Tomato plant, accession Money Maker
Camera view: horizontal (90 deg, fisheye); turntable rotation: 330 degrees
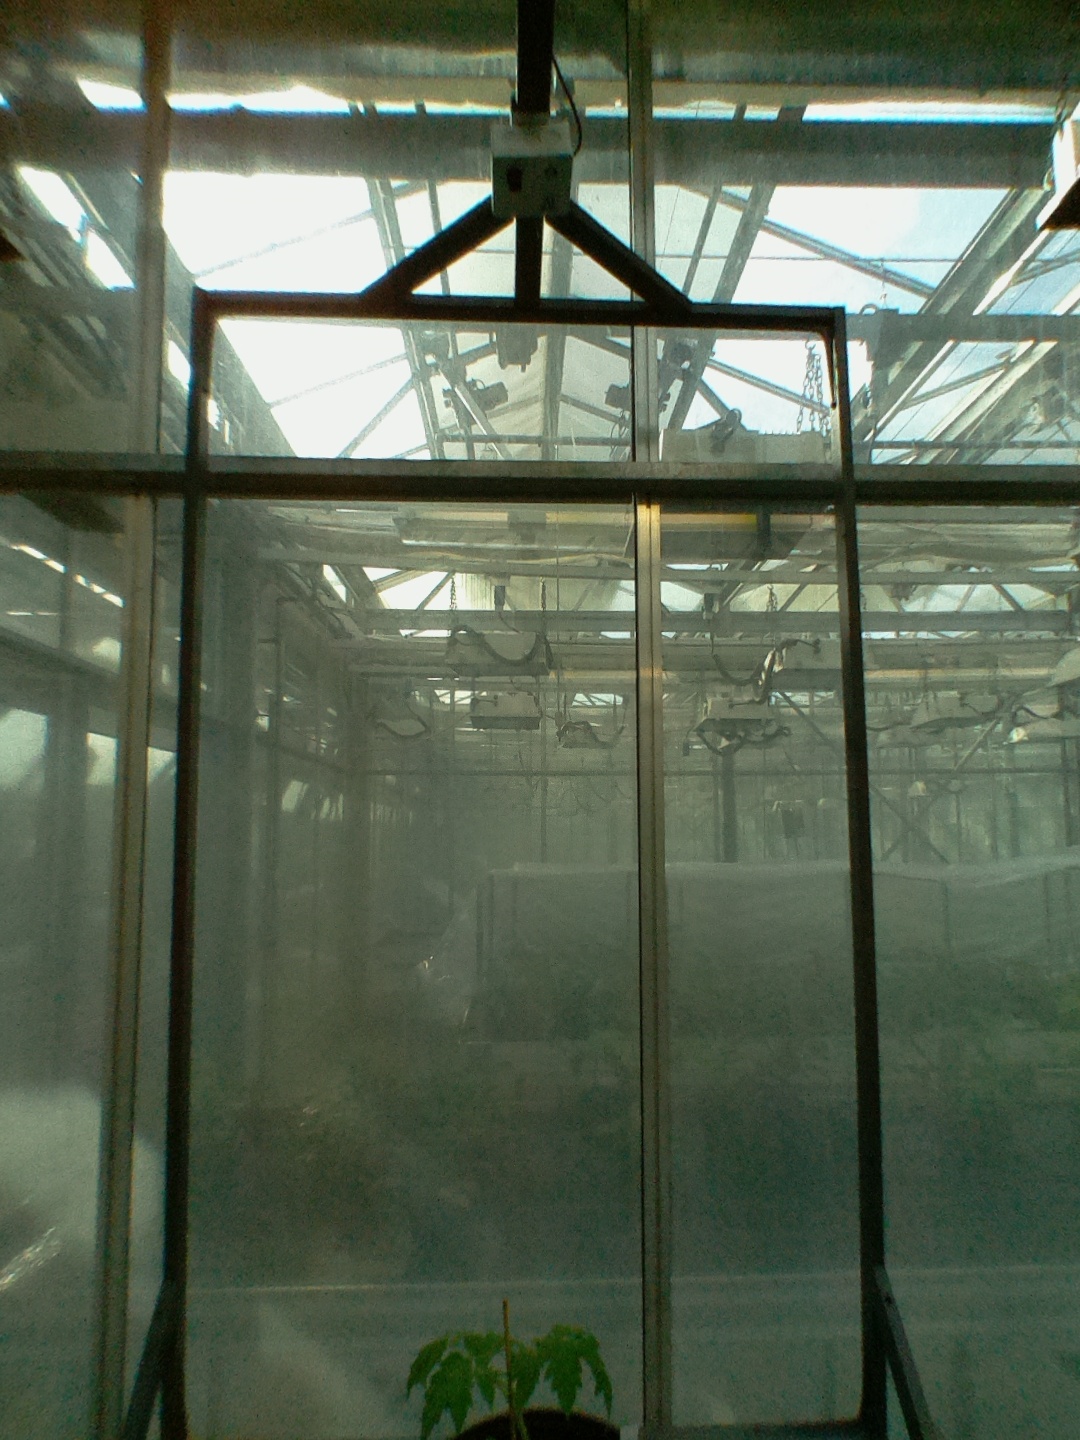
BBCH growth stage 13: 6 of true leaves visible